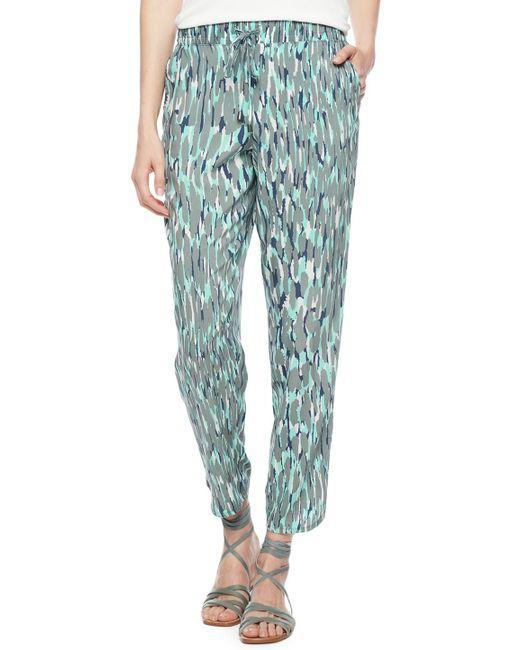
Slim Fit bedruckte grüne Unterbekleidung für Damen